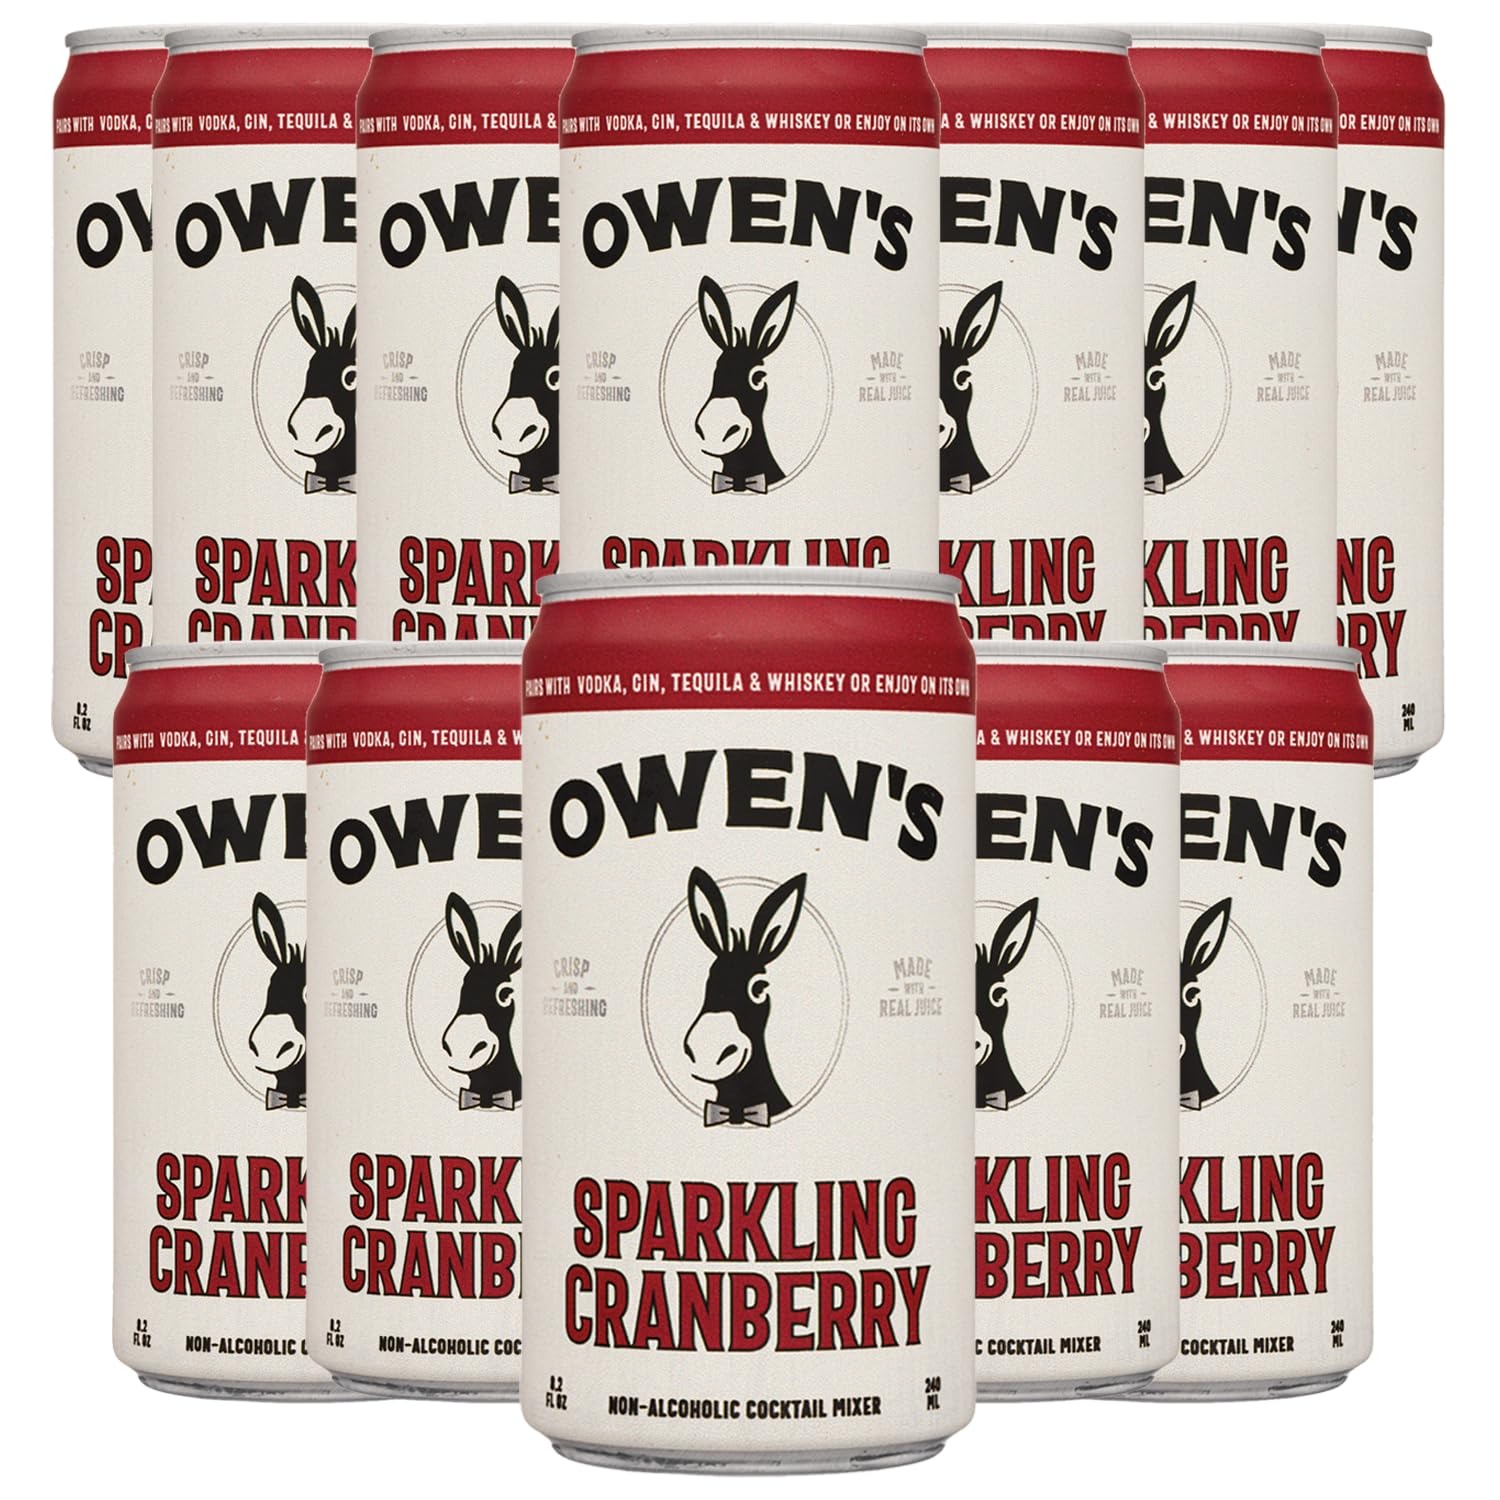
Item Name: Owen’s Craft Mixers | Sparkling Cranberry 12 Pack | Handcrafted in the USA with Premium Ingredients | Vegan & Gluten-Free Soda Mocktail and Cocktail Mixer
Bullet Point 1: Sparkling Cranberry: Dials back the sweetness with a unique flavor forward bubbly finish. Each batch is carefully crafted to elevate your cocktail when mixed with your favorite spirit.
Bullet Point 2: Immerse yourself in the award-winning excellence of Owen's Craft Mixers, meticulously crafted to enhance your cocktail experience and foster positive social connections.
Bullet Point 3: Versatile Owen's Mixers seamlessly integrate into cocktail culture, allowing for effortless creation of exceptional cocktails or delicious mocktail options.
Bullet Point 4: Enjoy consistent, high-quality cocktails with every sip, thanks to Owen's dedication to excellence for both bartenders and consumers.
Bullet Point 5: Handcrafted in the USA with premium ingredients, Owen's Mixers ensure a commitment to quality that stands out in every bottle.
Bullet Point 6: Experience the superior taste and purity of Owen's Craft Mixers, made with pure cane sugar, real juice, and a clean ingredient list. Plus, Owen's is vegan and gluten-free, catering to various dietary preferences.
Bullet Point 7: Includes (12) Cans, Phone and tablet holder and tasting notes/recipes.
Value: 8.2
Unit: Fl Oz

Price: 39.98